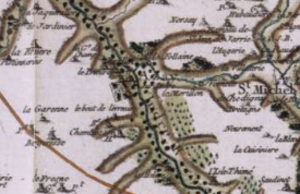
La commune d'Azay-sur-Indre sur la carte de Cassini
Azay-sur-Indre est une commune française du département d'Indre-et-Loire en région Centre-Val de Loire. Le village rural est installé sur le flanc ouest d'une vallée au confluent de l'Indre et l'Indrois. Le fond de la vallée, sujet aux inondations, n'a été que très peu bâti. Azay n'apparaît qu'au Moyen Âge, les témoignages des époques antérieures étant très ténus. Successivement fief, paroisse puis enfin commune, Azay a toujours porté ce nom, assorti d'un déterminant qui fut souvent le patronyme du propriétaire du lieu. Le dernier détenteur d'une partie des terres d'Azay, juste avant la Révolution française, fut le marquis de La Fayette.